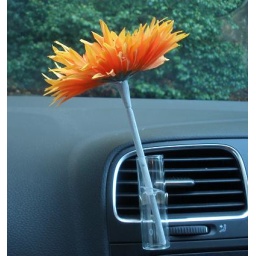
Juice Pharma (New York, NY) Orange flower in a car